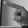
ASL letter: P